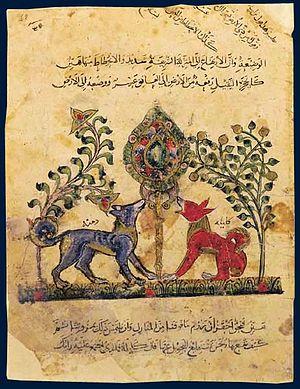
Image tirée d'un manuscrit de Kalîla wa Dimna daté de 1220
Abdallah Ibn al-Muqaffa est un secrétaire de l'administration omeyyade puis abbasside, célèbre littérateur perse et premier grand prosateur de langue arabe. Il naît vers 720 à Gour, dans le Fars. Il se convertit à l'islam à l'âge adulte et meurt à 36 ans, en 756 à Basra, exécuté sur l'ordre du calife Al-Mansour.